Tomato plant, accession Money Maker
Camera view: vertical (180 deg); turntable rotation: 60 degrees
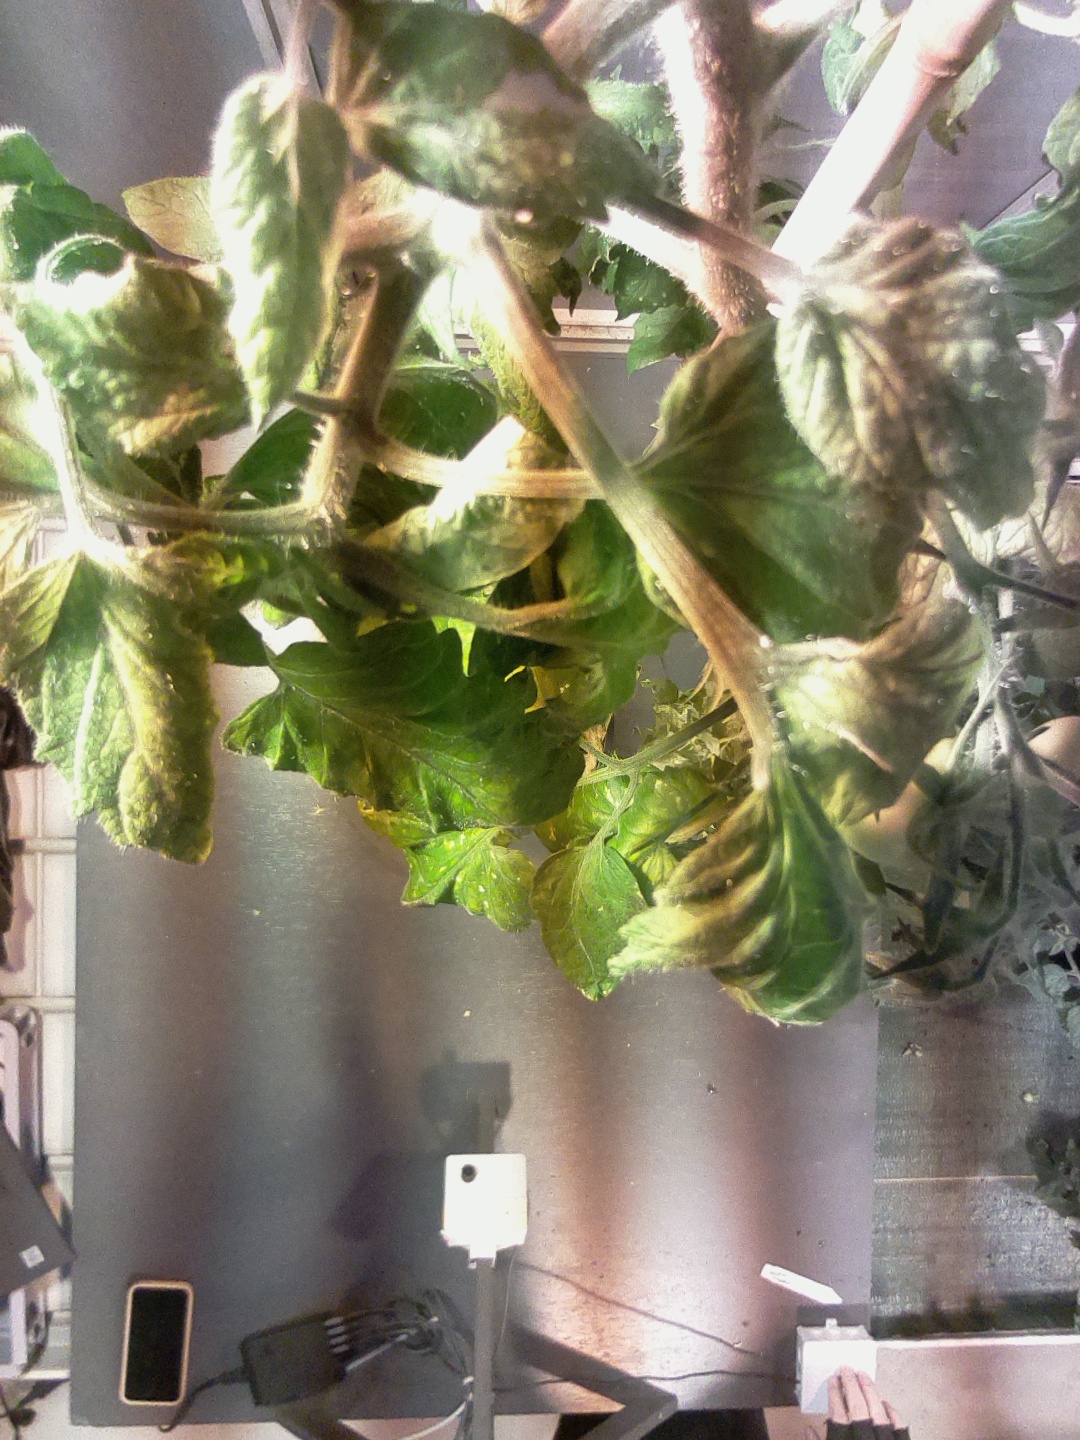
BBCH growth stage 73: 30%-40% of final fruit size